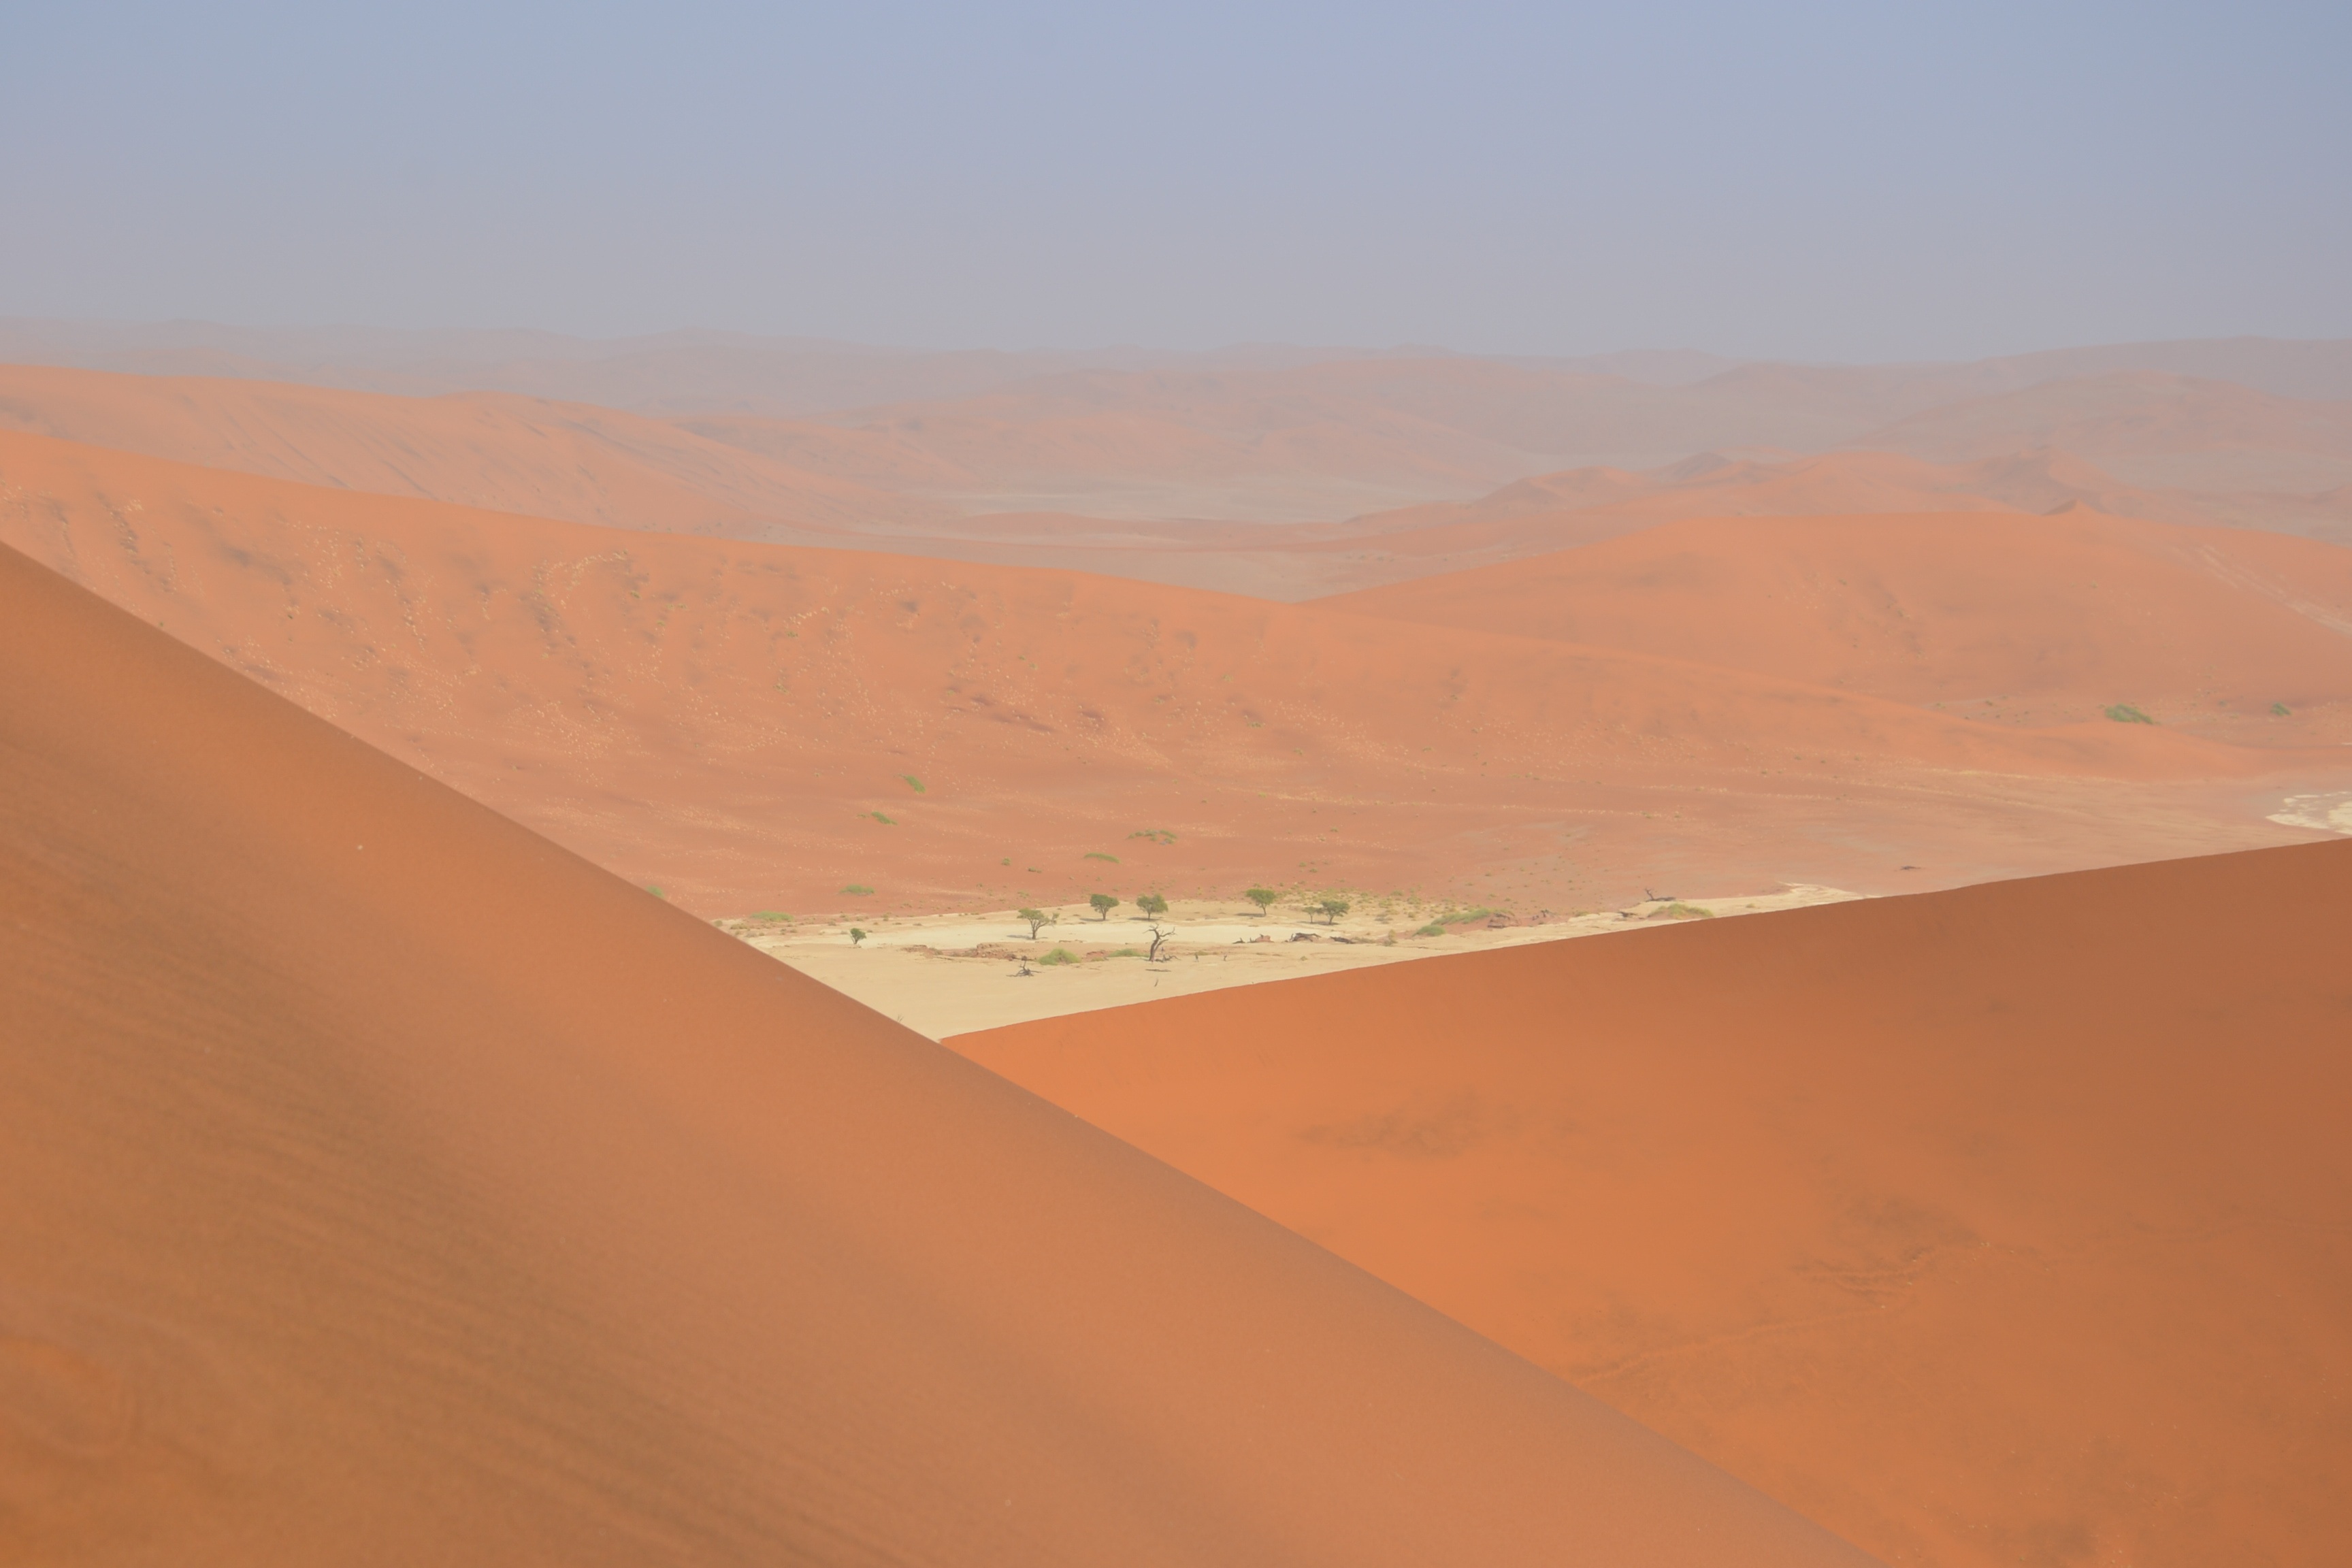
landscape, sand, desert, travel, plain, grassland, plateau, habitat, sahara, wadi, landform, erg, namibia, natural environment, geographical feature, aeolian landform